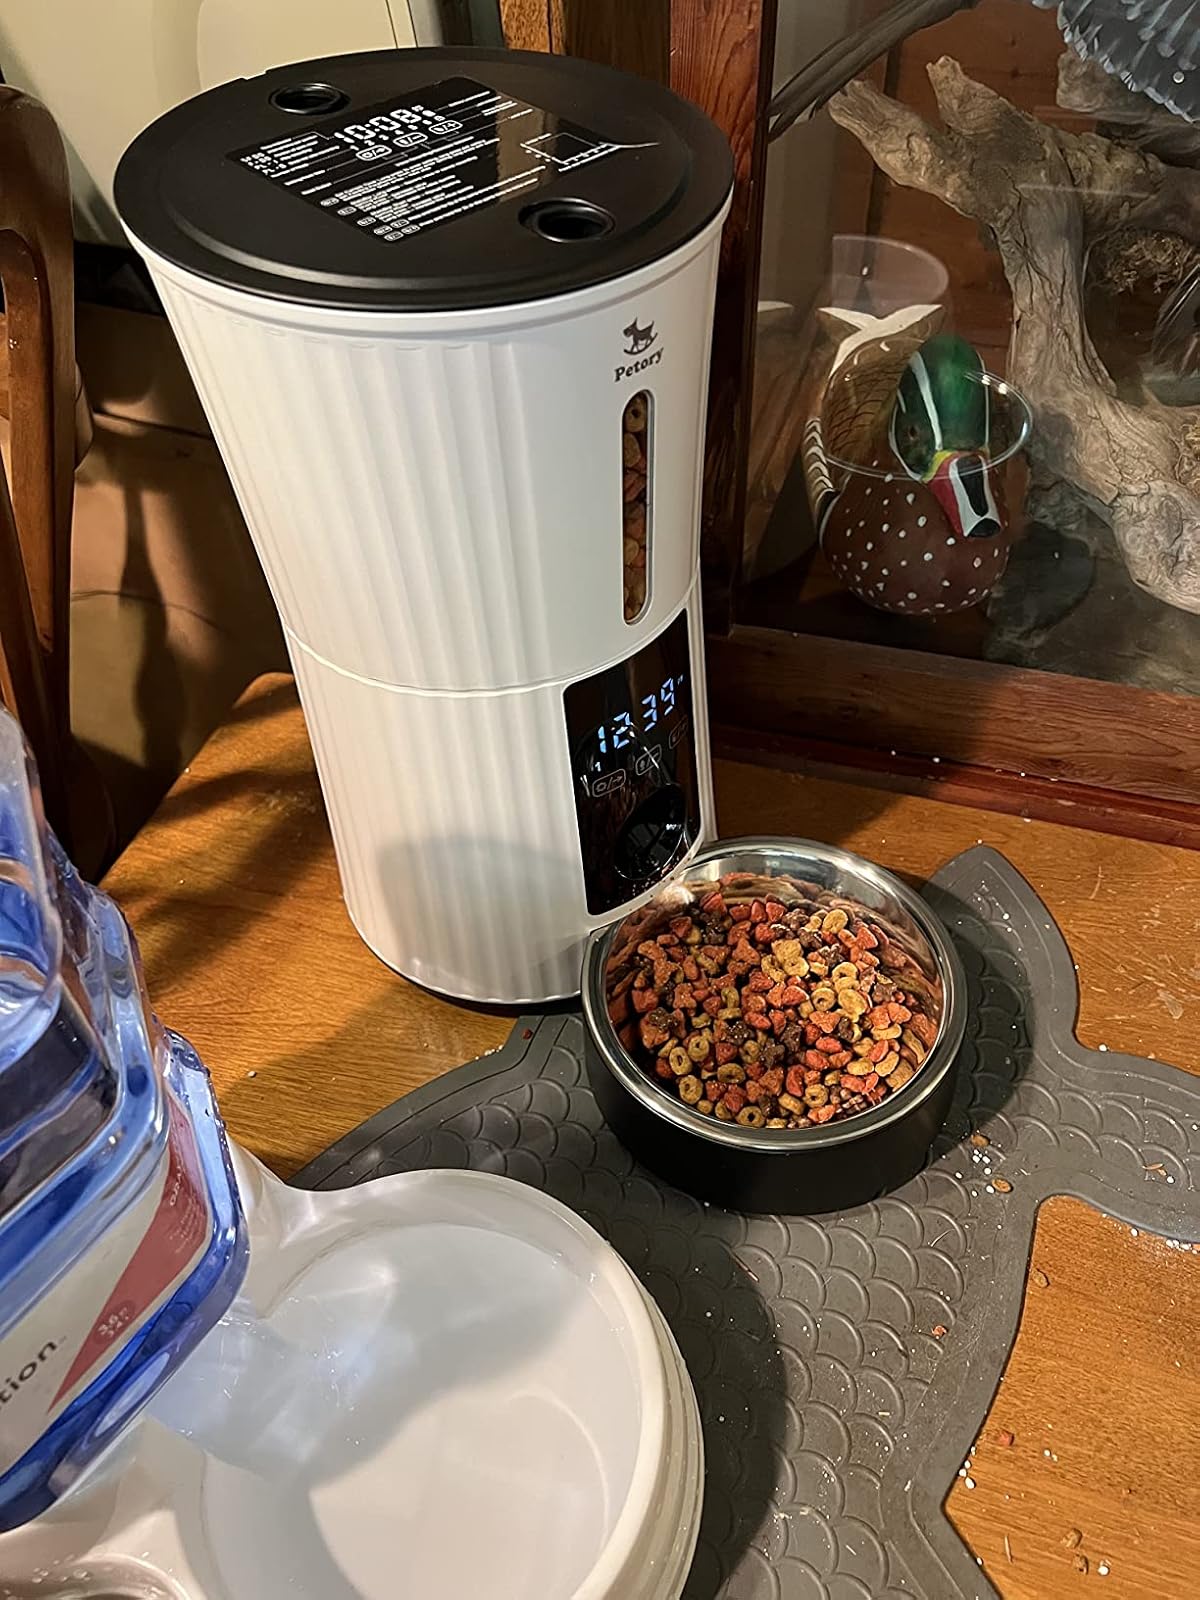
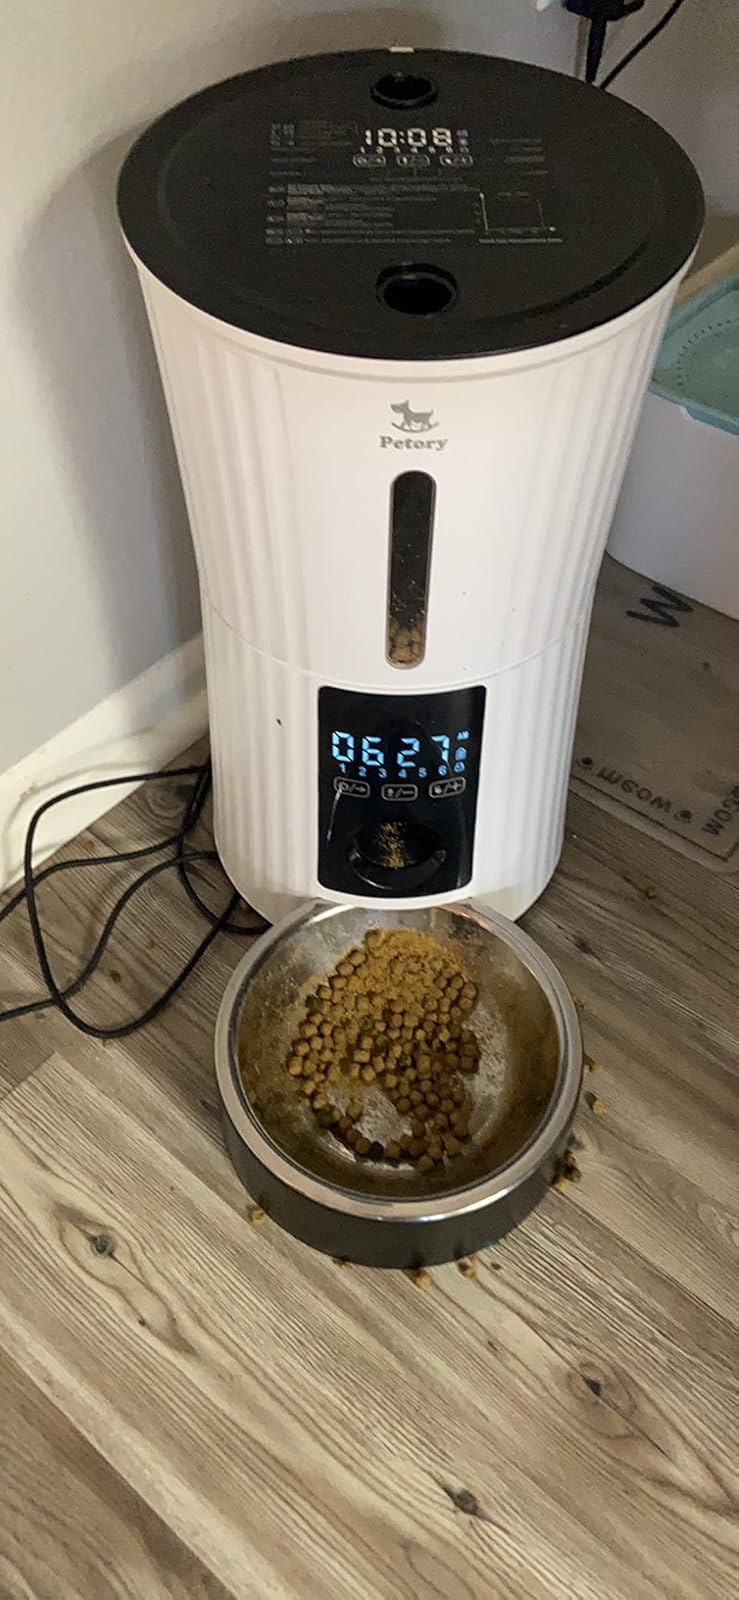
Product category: items_feeder
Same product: yes